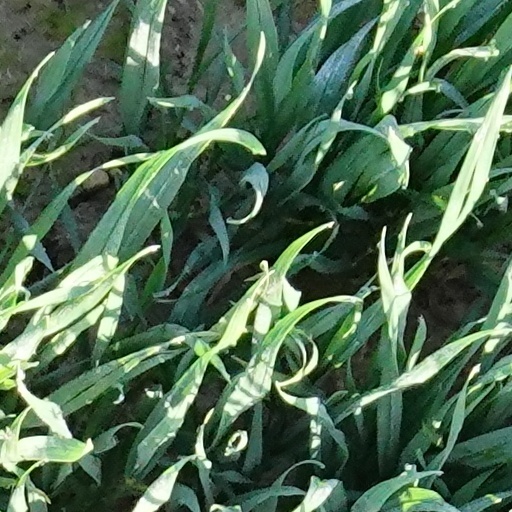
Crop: wheat